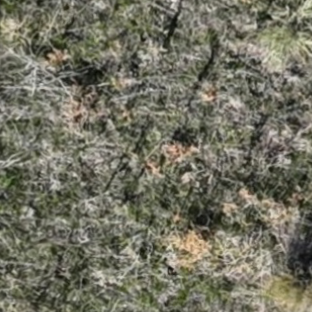
Month: october